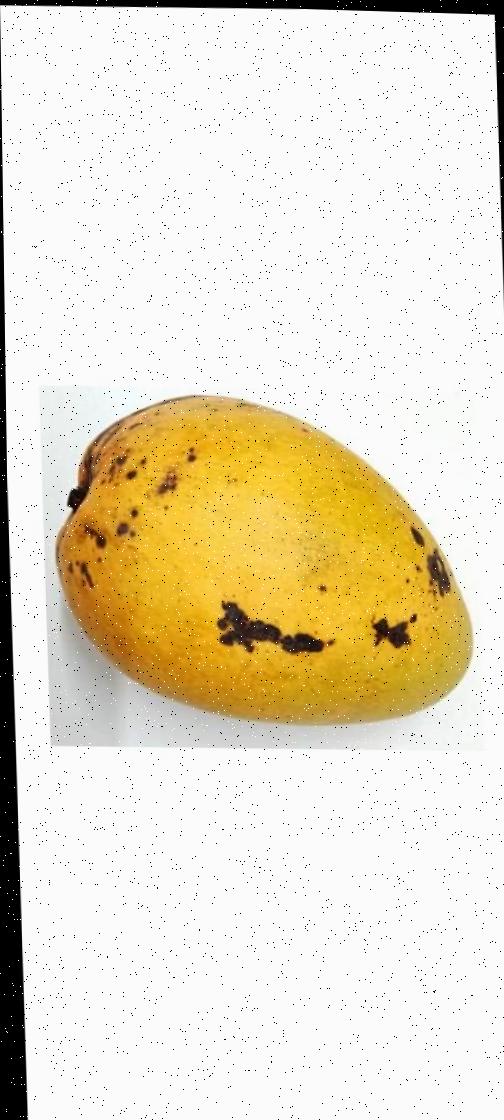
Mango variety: Bari-11